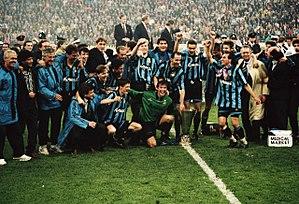
La finale de la Coupe UEFA 1993-1994 est la 23ᵉ finale de la Coupe de l'UEFA, organisée par l'UEFA. Elle prend la forme d'une double confrontation aller-retour prenant place le 26 avril et le 11 mai 1994, respectivement au stade Ernst-Happel de Vienne, en Autriche et au stade Giuseppe-Meazza de Milan, en Italie.